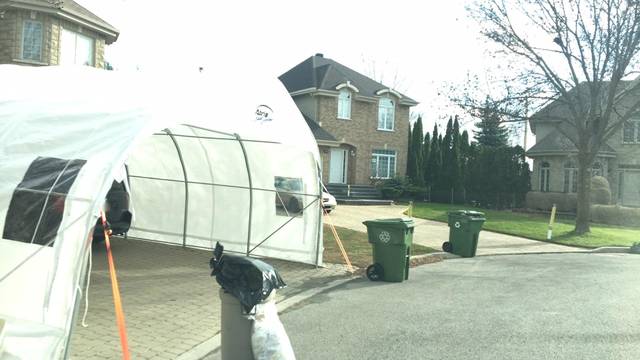
Region: Canada
Coordinates: 45.449, -73.893